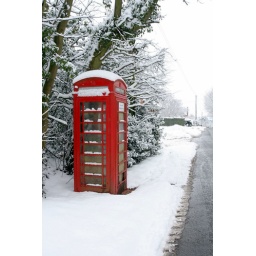
Around King's Thorn in the snow, 6th Feb 2009. Red telephone box